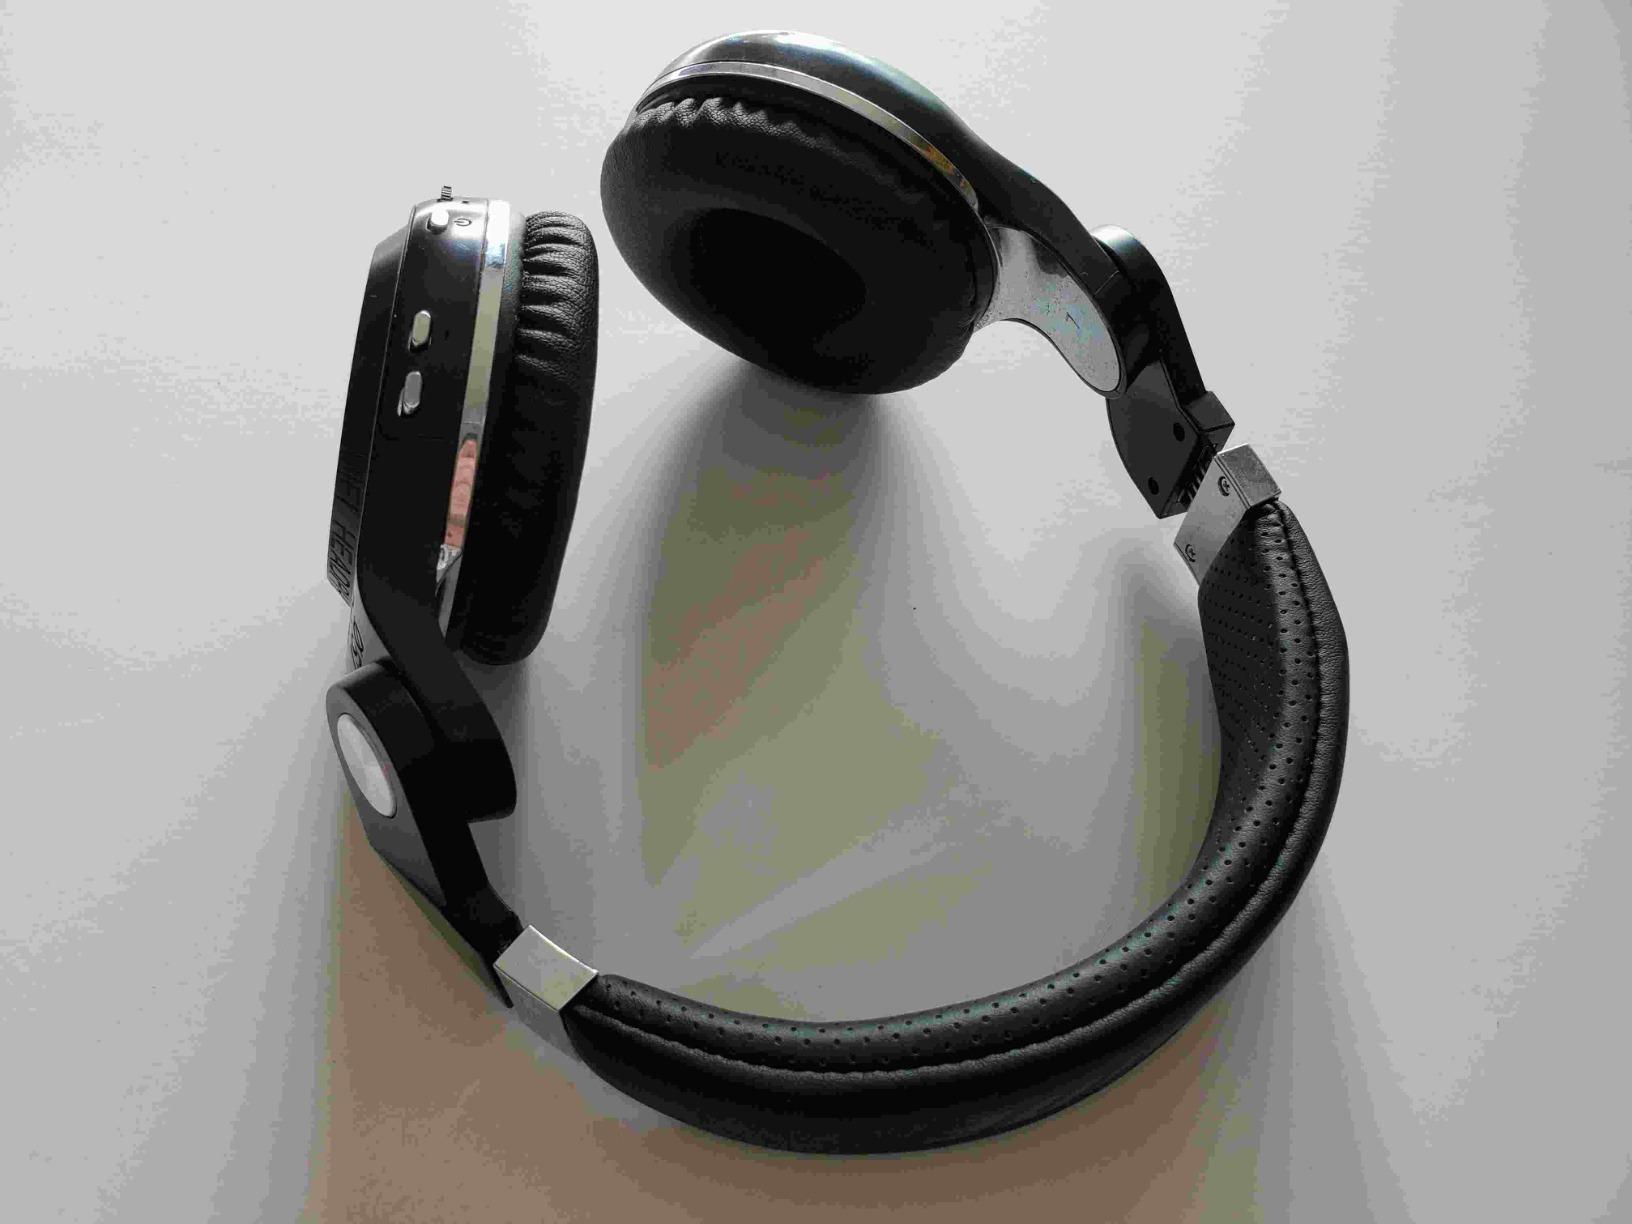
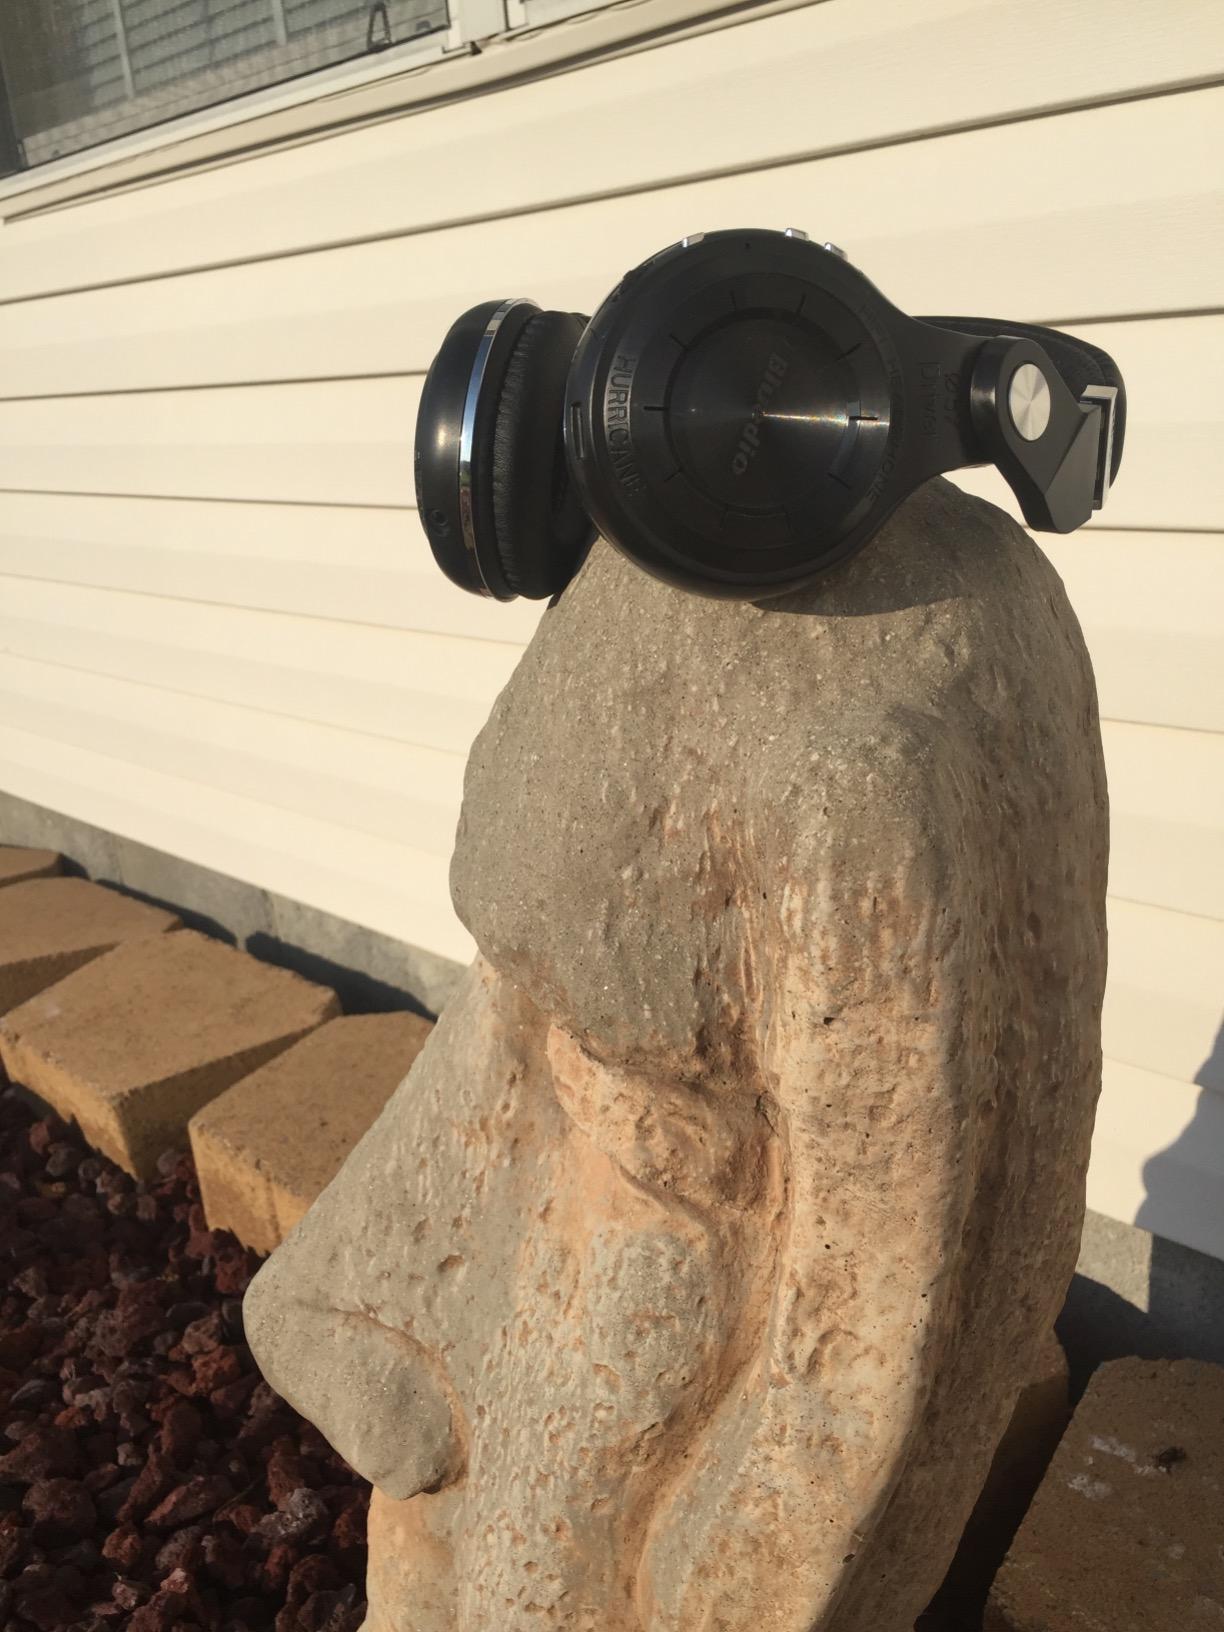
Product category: headphones
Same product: yes